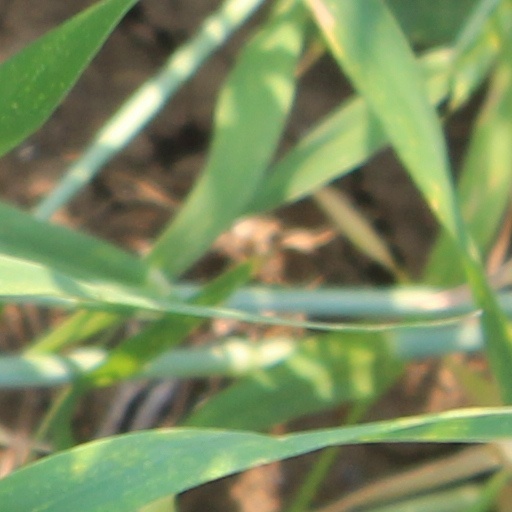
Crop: wheat